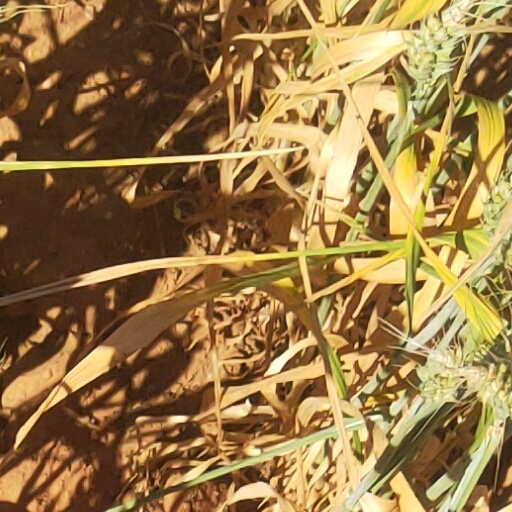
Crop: wheat